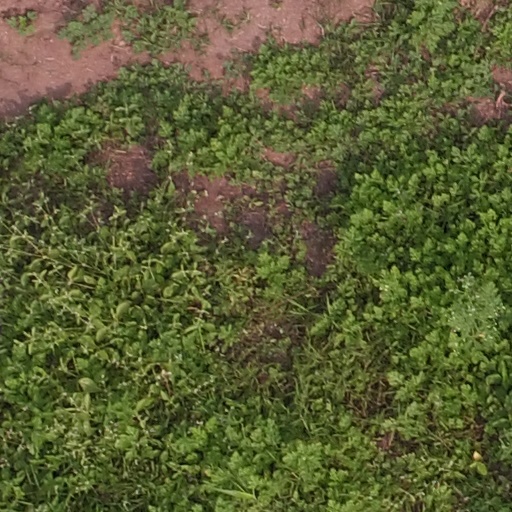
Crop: maize; corn